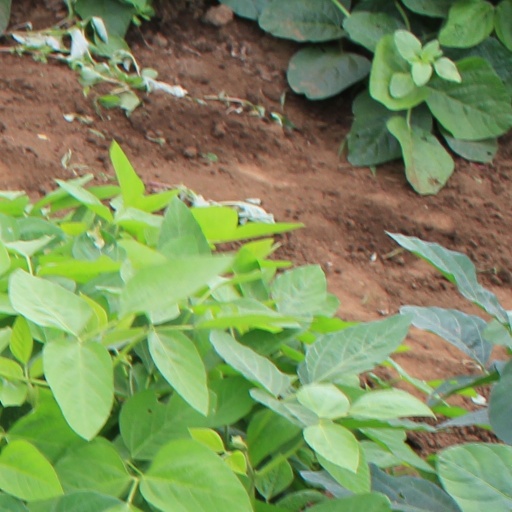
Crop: soybean